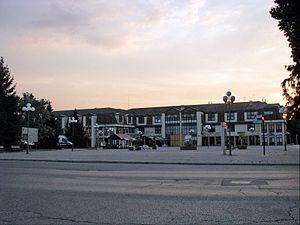
Đurđevac est une ville et une municipalité située à l'ouest de la Slavonie, dans le Comitat de Koprivnica-Križevci, en Croatie. Au recensement de 2001, la municipalité comptait 8 862 habitants, dont 98,38 % de Croates et la ville seule comptait 6 616 habitants.